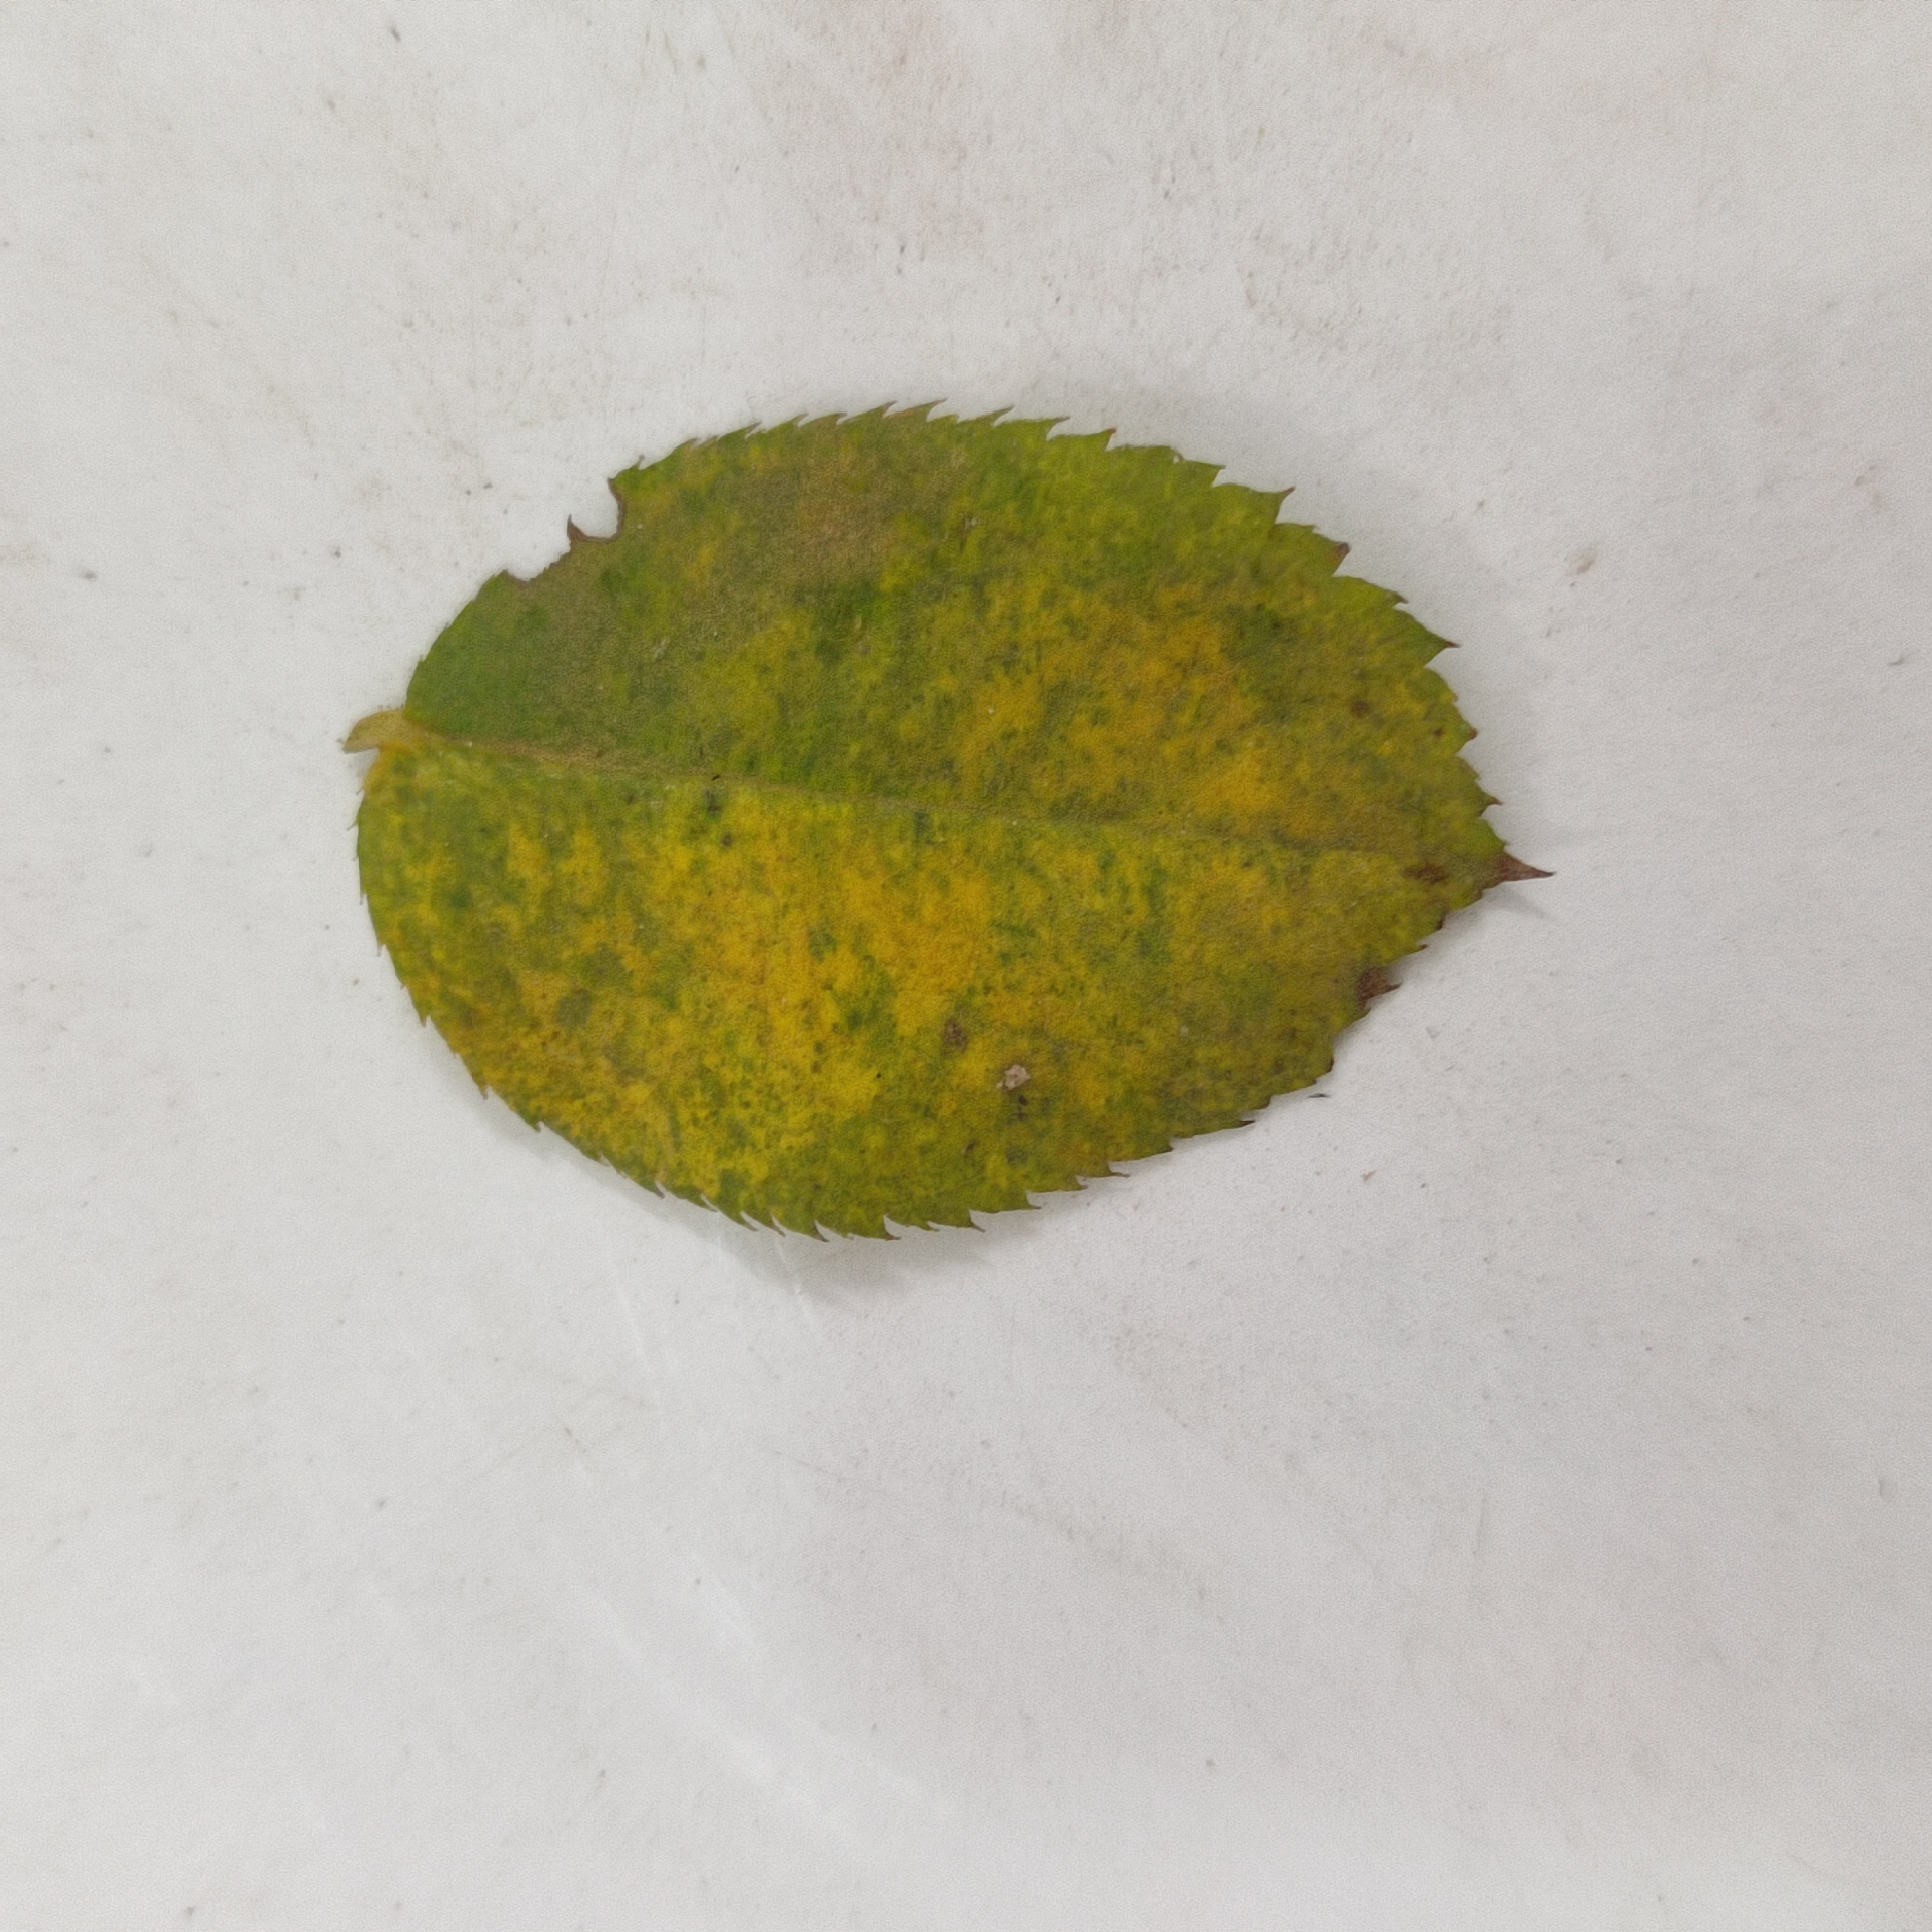
Label: Yellow Mosaic Virus